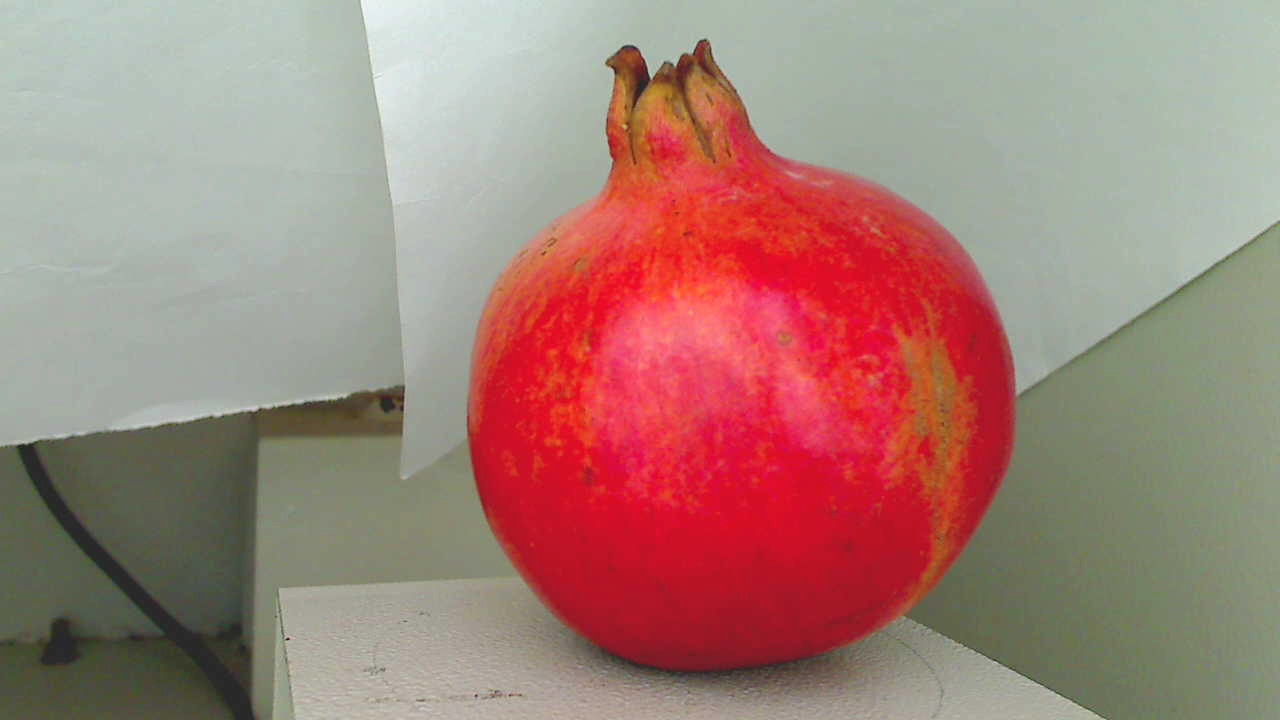
Grade: grade-2
Quality: quality-4